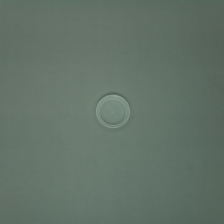
Color: white/transparent
Cap type: standard cap